Chiral analysis

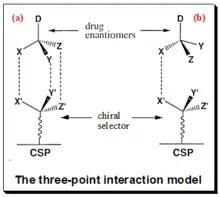
Dalgliesh model

Chiral recognition implies the ability of chiral stationery phases to interact differently with mirror-image molecules, leading to their separation. The mechanism of enantiomeric resolution using CSPs is generally attributed to the “three-point" interaction model (fig.1.) between the analyte and the chiral selector in the stationary phase. Also known as the Dalgliesh model. Under this model, for chiral recognition, and hence enantiomeric resolution to happen on a CSP one of the enantiomers of the analyte must be involved in three simultaneous interactions. This means to say the one of enantiomers is able to have a good interaction with the complimentary sites on the chiral selector attached to the CSP. While Its mirror-image partner may only interact at two or one such sites. In the figure, enantiomer (a), has the correct configuration of the ligands (X, Y and Z) for three-point interactions with the complimentary sites (X’, Y’ and Z’) on the CSP, while its mirror image (b) can only interact at one site. The dotted lines (-----) indicate interaction with complimentary sites.